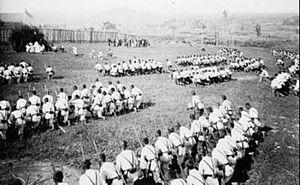
La révolution philippine, qui a lieu de 1896 à 1898, est un épisode majeur de l'histoire des Philippines, ainsi que de l'histoire coloniale de l'Espagne et de la guerre hispano-américaine. Elle aboutit, après plus de trois siècles de colonisation espagnole, à l'indépendance des Philippines et la proclamation de la Première République.